Radial neuropathy

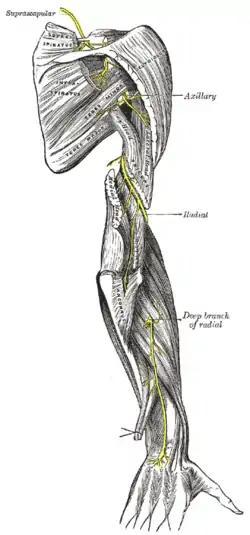
The suprascapular, axillary, and radial nerves.

Radial neuropathy is a type of mononeuropathy which results from acute trauma to the radial nerve that extends the length of the arm. It is known as transient paresthesia when sensation is temporarily abnormal.